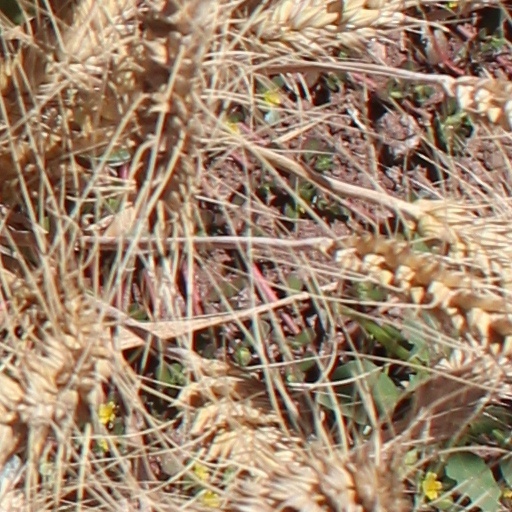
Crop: wheat